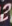
Number: 2